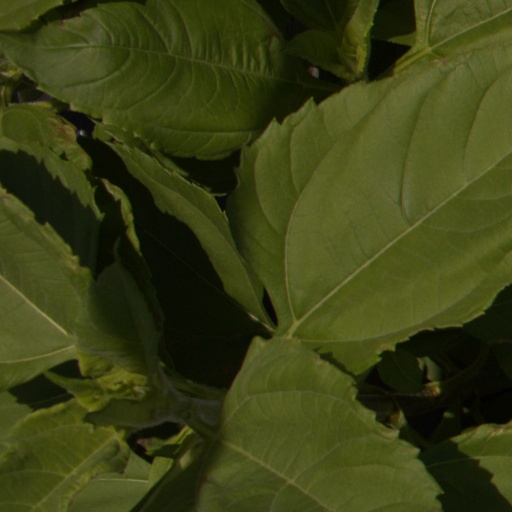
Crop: Jerusalem artichoke